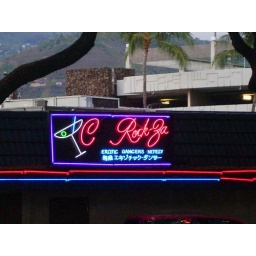
Club Rock Za - sign above a car (next to two trees)